Devoll (municipality)

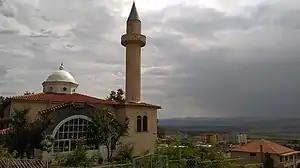
Bilisht, its mosque and houses and the Devoll plain in the far background

In the region there are small numbers of Aromanians with further numbers of Greeks. Post-communism, a part of the original Albanian Muslim population has converted to Orthodoxy as part of emigration to Greece.